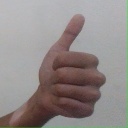
अक्षर: थ